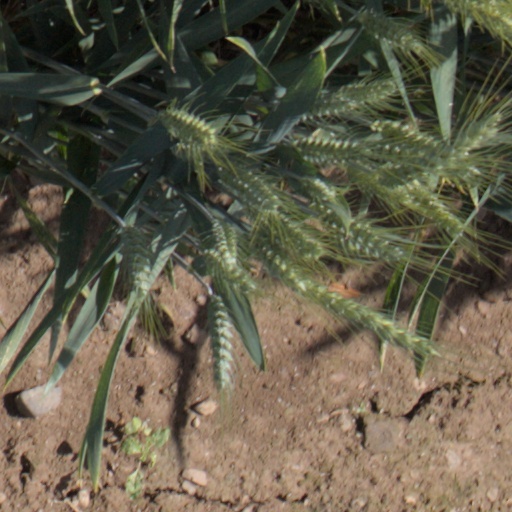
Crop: wheat